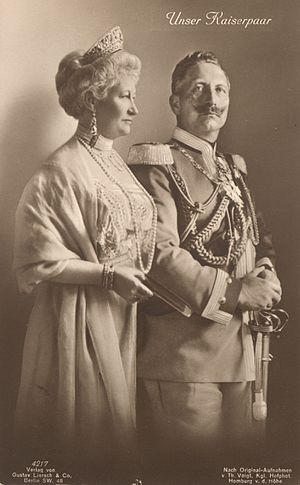
Wilhelm 2. af Tyskland / Ægteskab og børn
Kejserparret i 1910.
Wilhelm 2. Tyskland var den sidste tyske kejser og konge af Preussen. Han sad på tronen fra den 15. juni 1888 til den 9. november 1918, hvor han som konsekvens af Novemberrevolutionen og Kejserriget Tysklands nederlag i Første Verdenskrig abdicerede. Herefter blev monarkiet afskaffet, og Tyskland blev til den demokratiske Weimarrepublik.